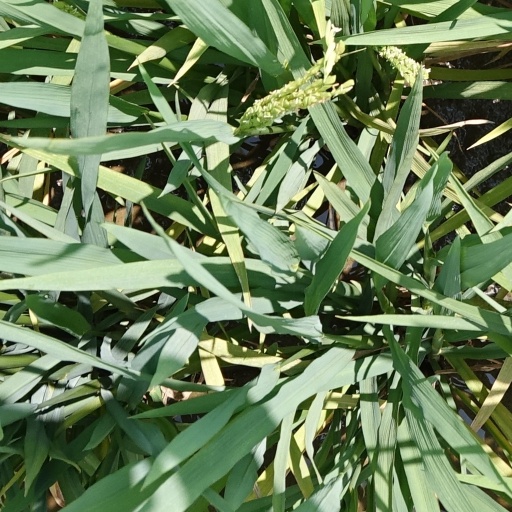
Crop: rice